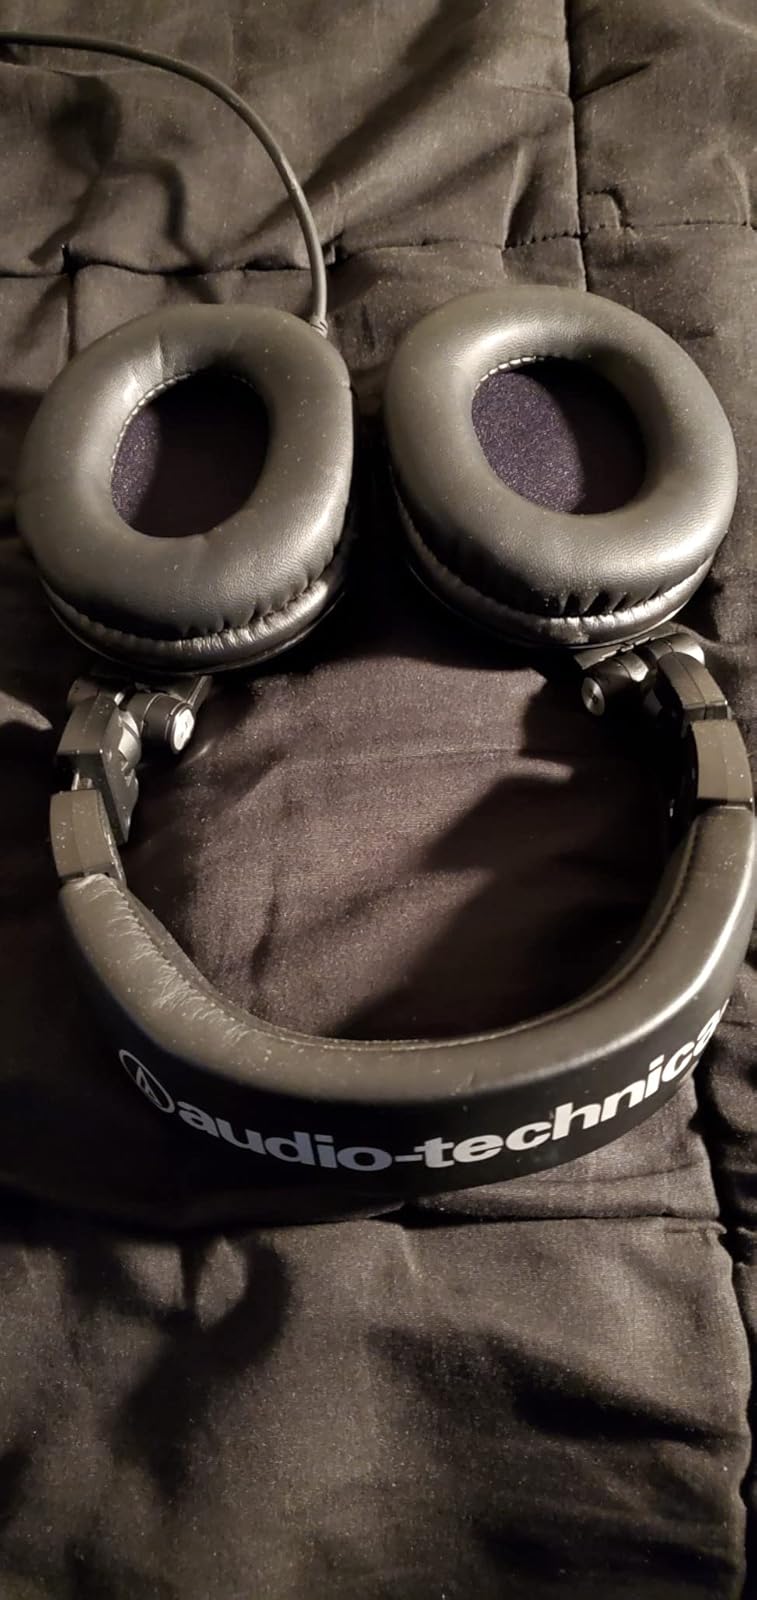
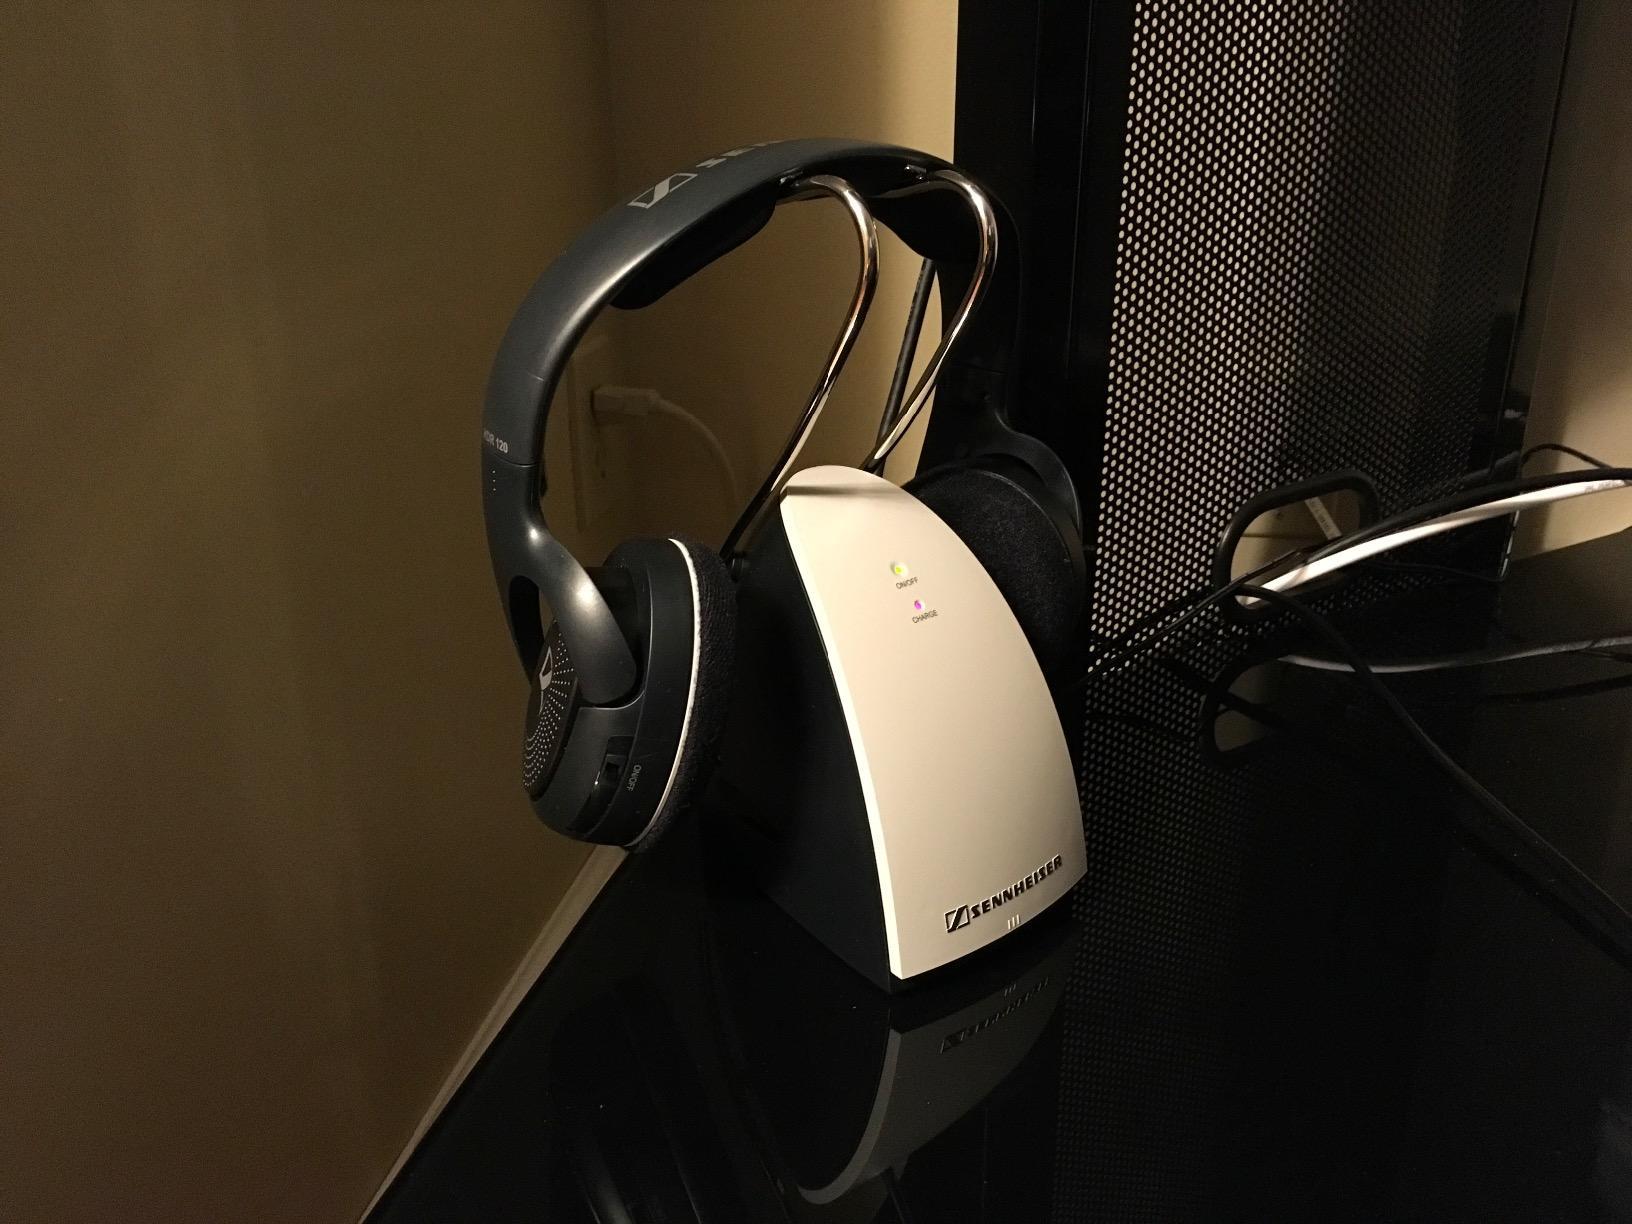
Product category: headphones
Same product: no